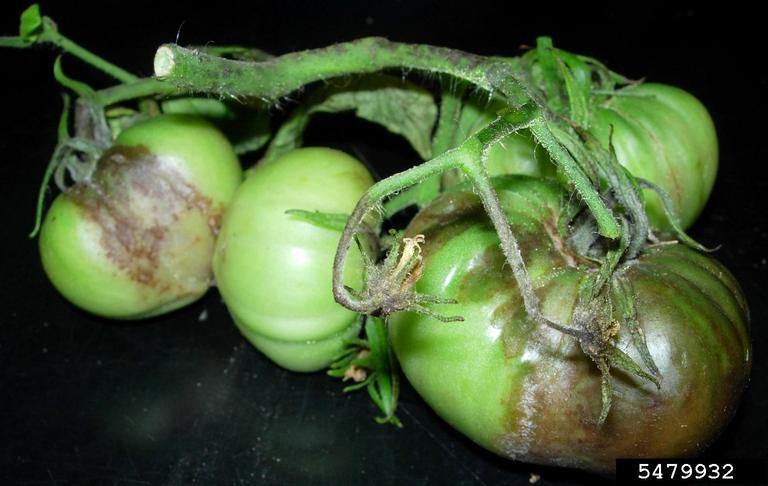
Plant: Tomato
Disease: tomato late blight